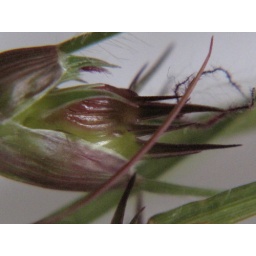
Buchloe dactyloides female flowers posing in my home